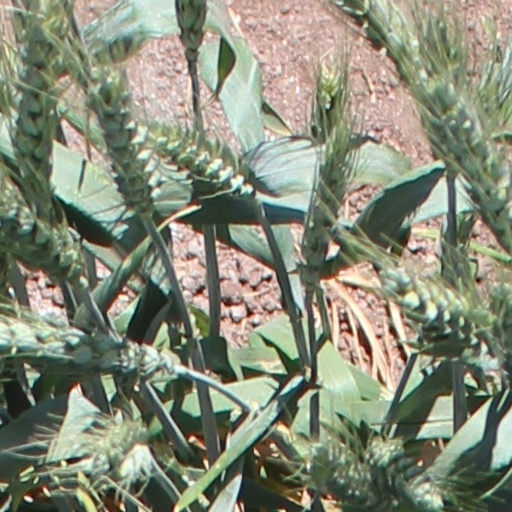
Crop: wheat